Coelopa frigida

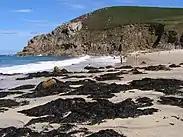

"C. frigida"'s egg phase is on average 12.25 ± 1.05 days, but changes depending on the presence of alcohol dehydrogenase or higher temperatures. Higher temperatures, such as those caused by climate change, may cause eggs to hatch more quickly. The eggs are laid en masse in the leaves of stranded algae.